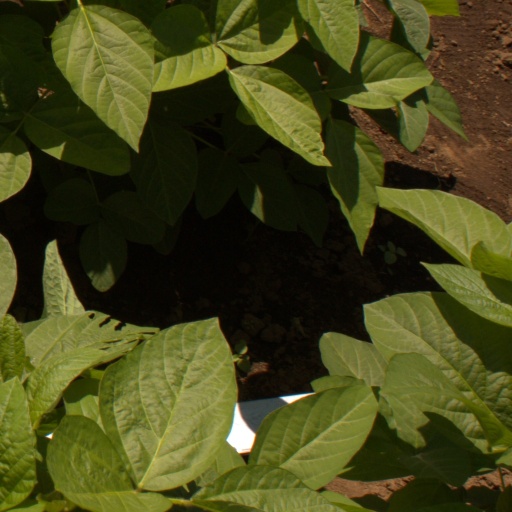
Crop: soybean